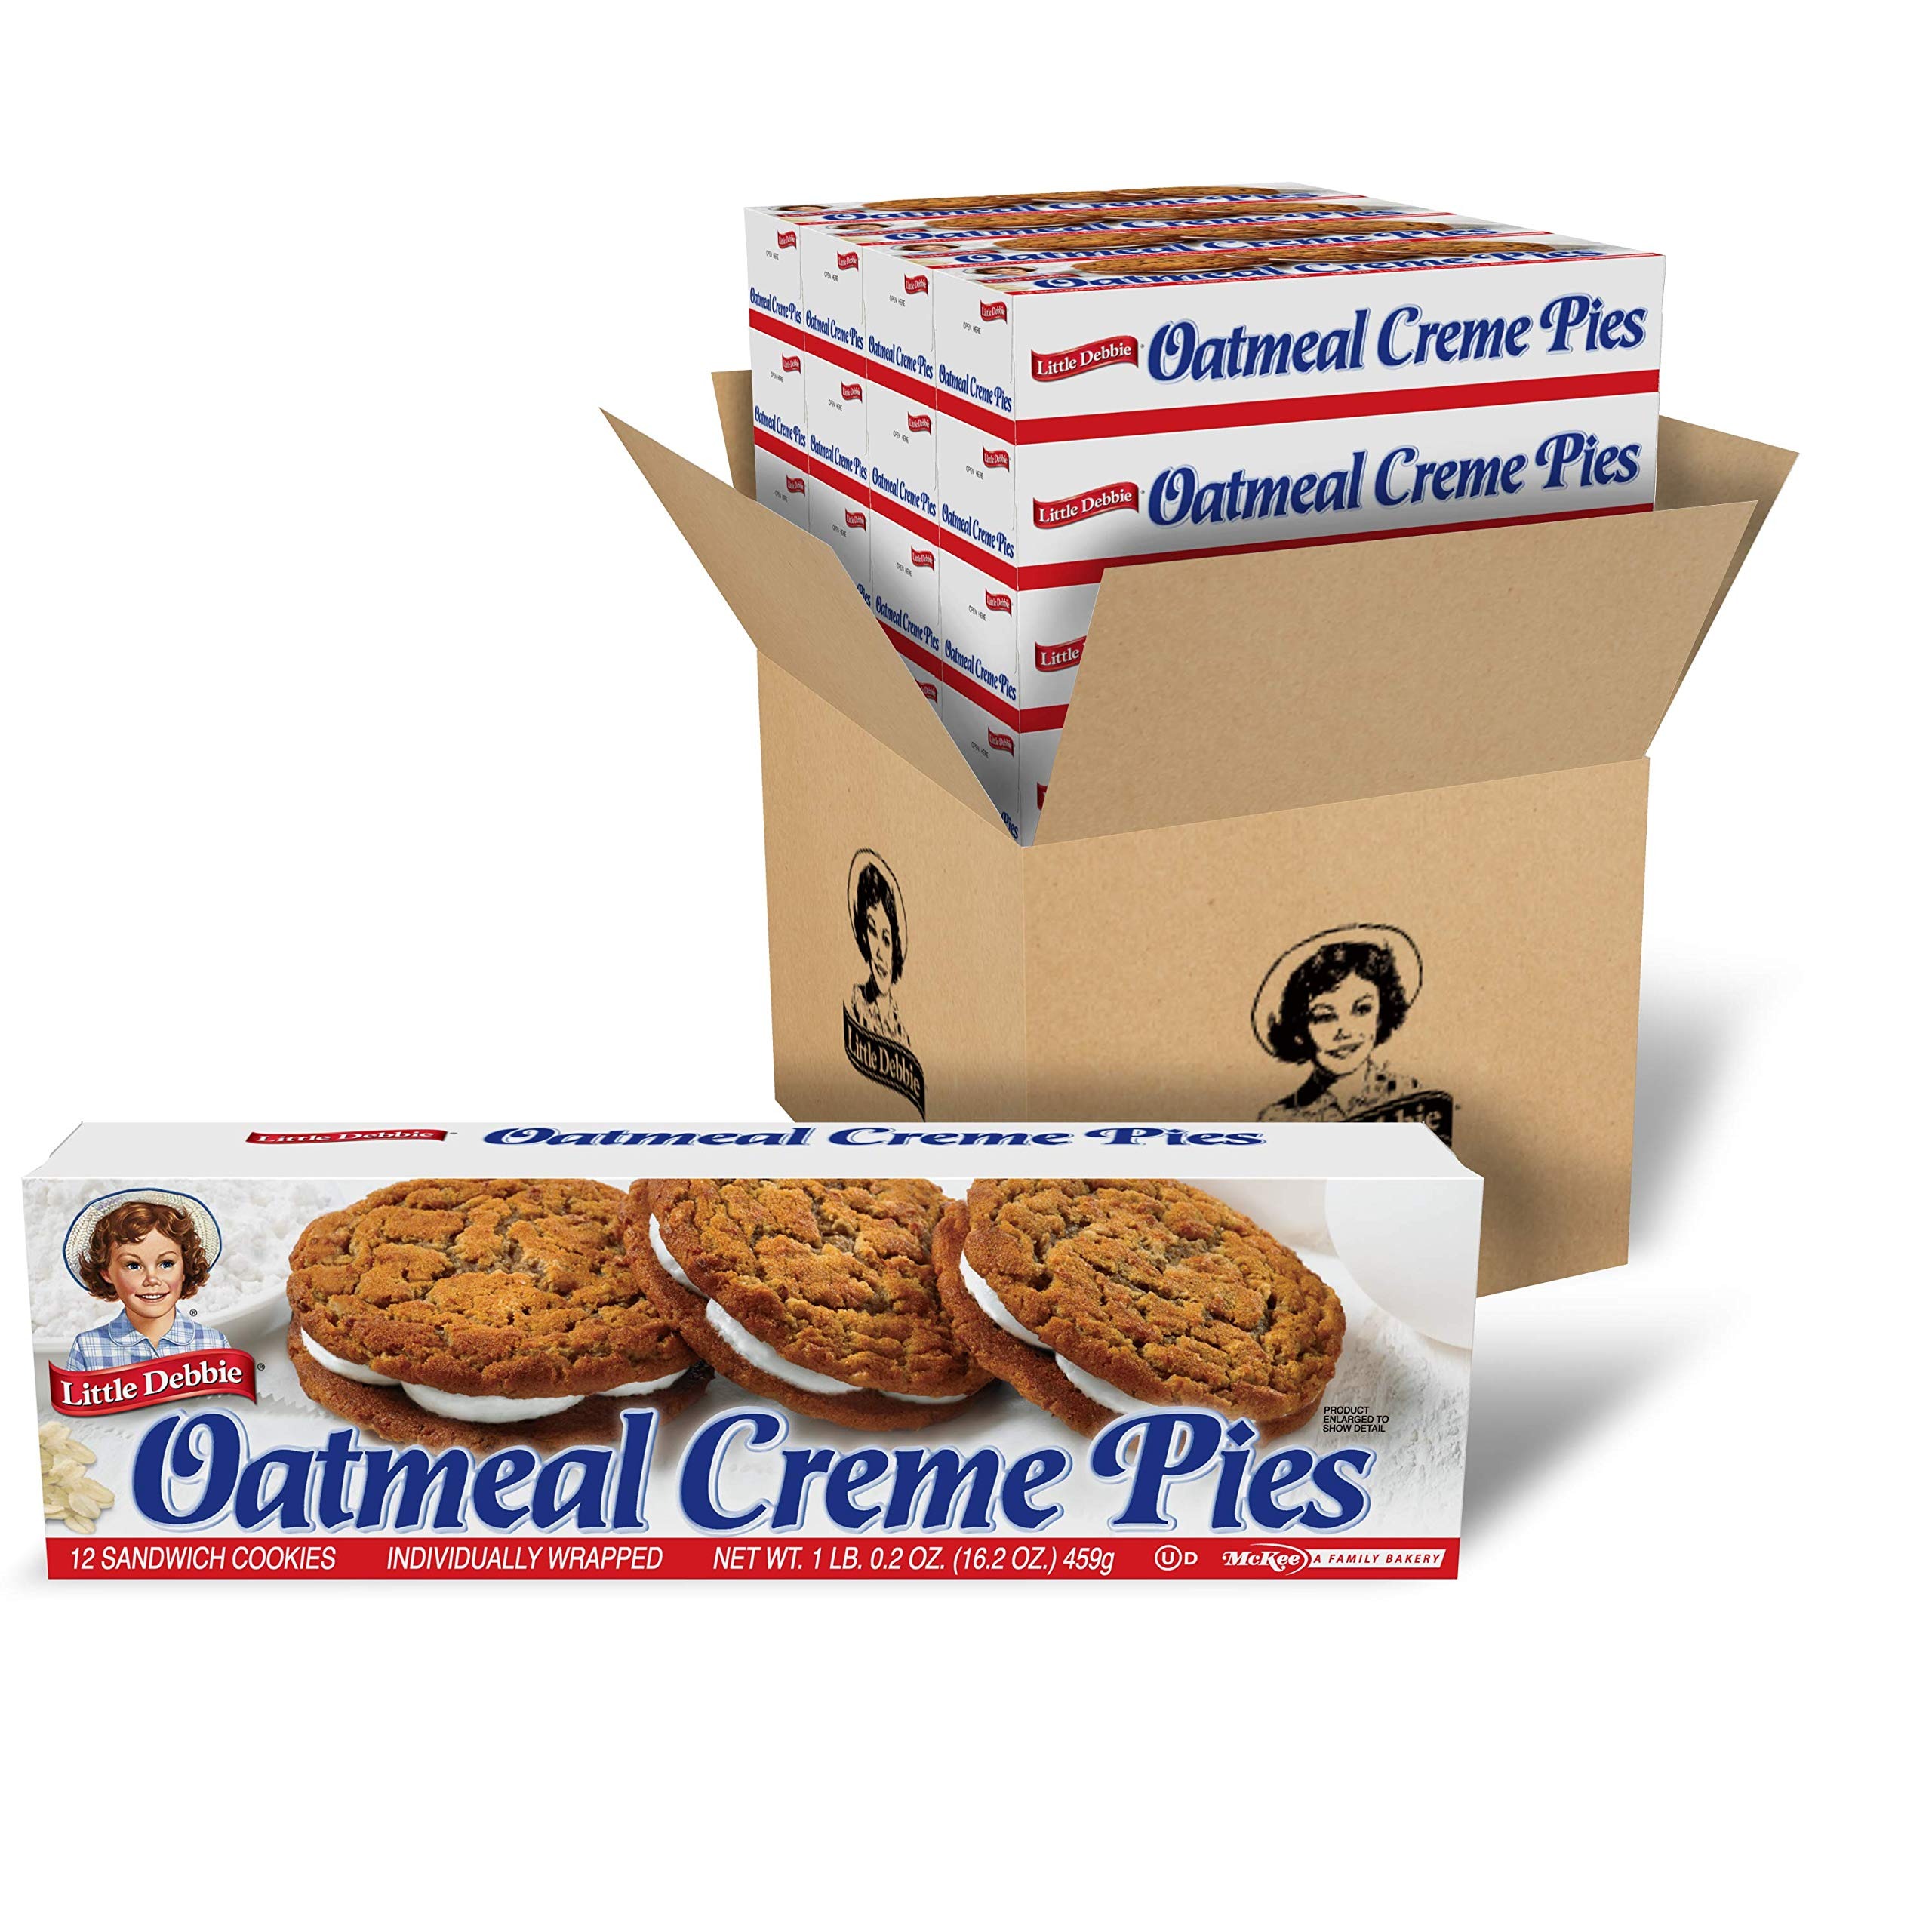
Item Name: Little Debbie Oatmeal Creme Pies, 192 Soft Oatmeal Cookies with Creme (16 Boxes)
Bullet Point 1: 16 boxes of Little Debbie Oatmeal Creme Pies
Bullet Point 2: 192 individually wrapped soft oatmeal cookies layered with creme
Bullet Point 3: This is the Little Debbie snack that started it all! Oatmeal Creme Pies have been satisfying families since 1960 as the very first snack baked under the Little Debbie brand name.
Bullet Point 4: Whole grain oats, molasses, and irresistible creme filling combine to create this classic treat.
Bullet Point 5: Whether you like your OCP with a scoop of ice cream, a tall glass of milk, a warm mug of hot chocolate, or fresh from the freezer, Oatmeal Creme Pies are available year round.
Value: 259.2
Unit: Ounce

Price: 8.91